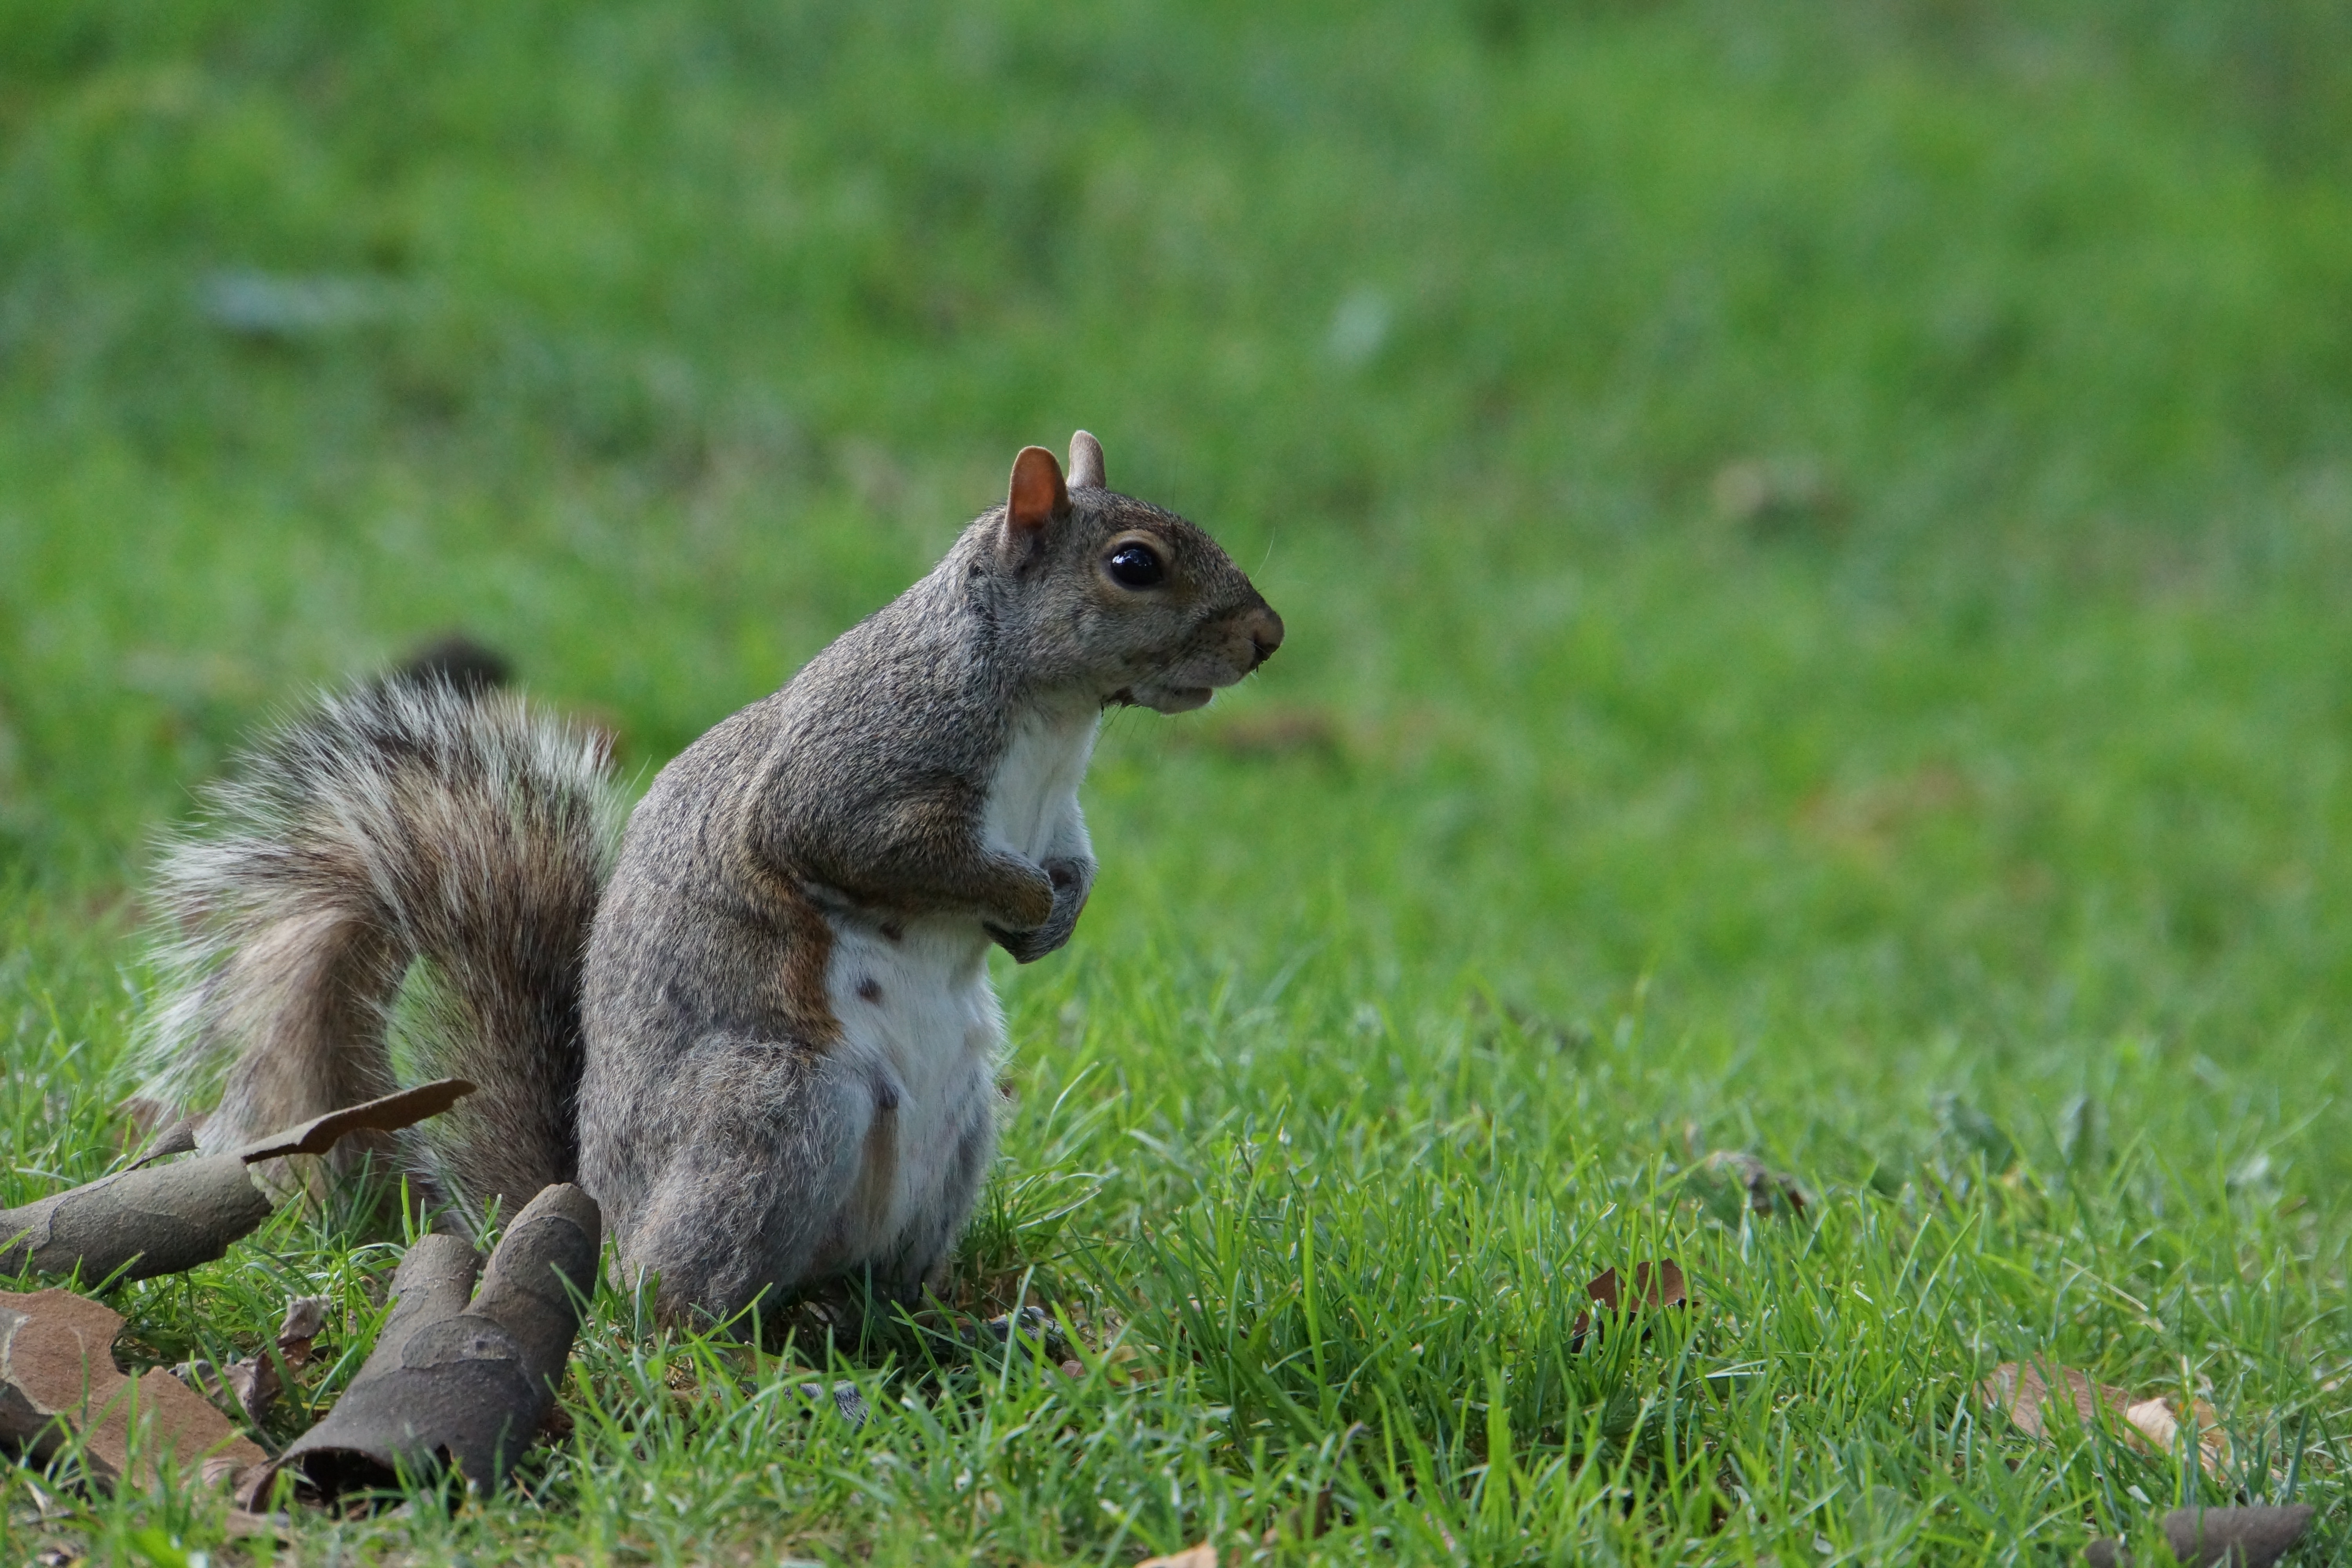
nature, grass, meadow, prairie, cute, wildlife, green, mammal, squirrel, rodent, fauna, grassland, animals, vertebrate, look for, the lawn, fox squirrel